Yamagata Masakage

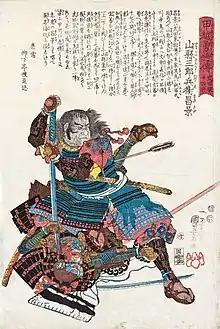
Painting of Japanese samurai, Yamagata Masakage, possibly painted in the 1540’s

also known as Obu Masakage was a Japanese samurai warrior of the Sengoku period. He is known as one of the "Twenty-Four Generals of Takeda Shingen". He was famous for his red armour and skill in battle, and was a personal friend of Takeda Shingen. He was the younger brother of Obu Toramasa, who was also a retainer of Shingen, leading the famous "red fire unit" (derived from Shingen's slogan Fūrinkazan).